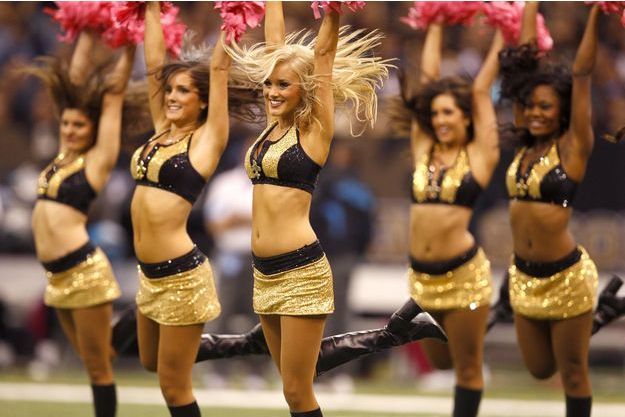
Gender: women